Days of Future Past

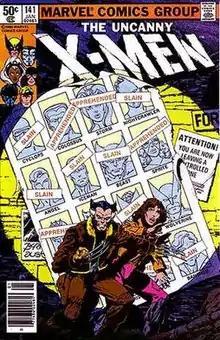

"Days of Future Past" is a storyline in the Marvel Comics comic book "The Uncanny X-Men" issues #141–142, published in 1981. It deals with a dystopian future in which mutants are incarcerated in internment camps. An adult Kate Pryde transfers her mind into her younger self, the present-day Kitty Pryde, who brings the X-Men to prevent a fatal moment in history that triggers anti-mutant hysteria.